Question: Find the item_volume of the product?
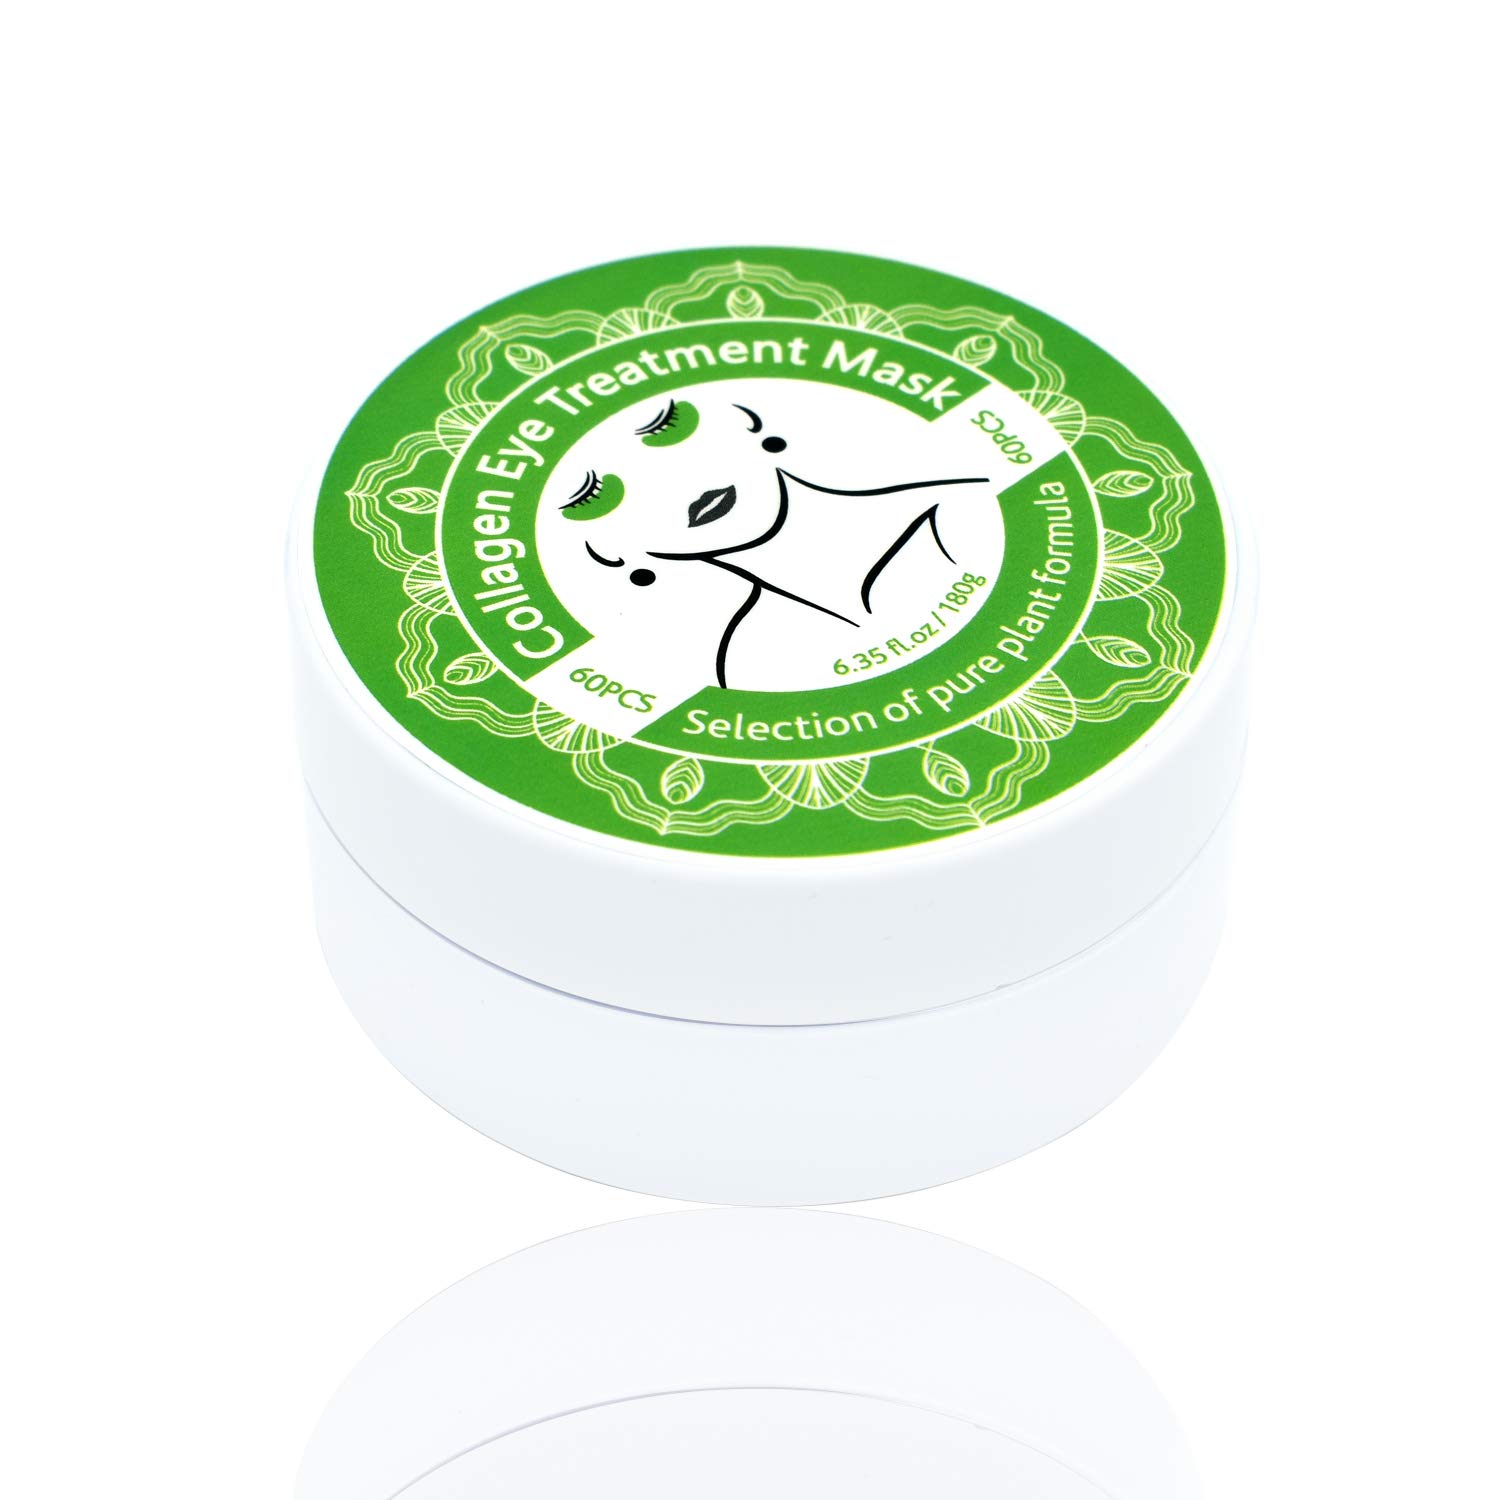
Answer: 6.35 fluid ounce